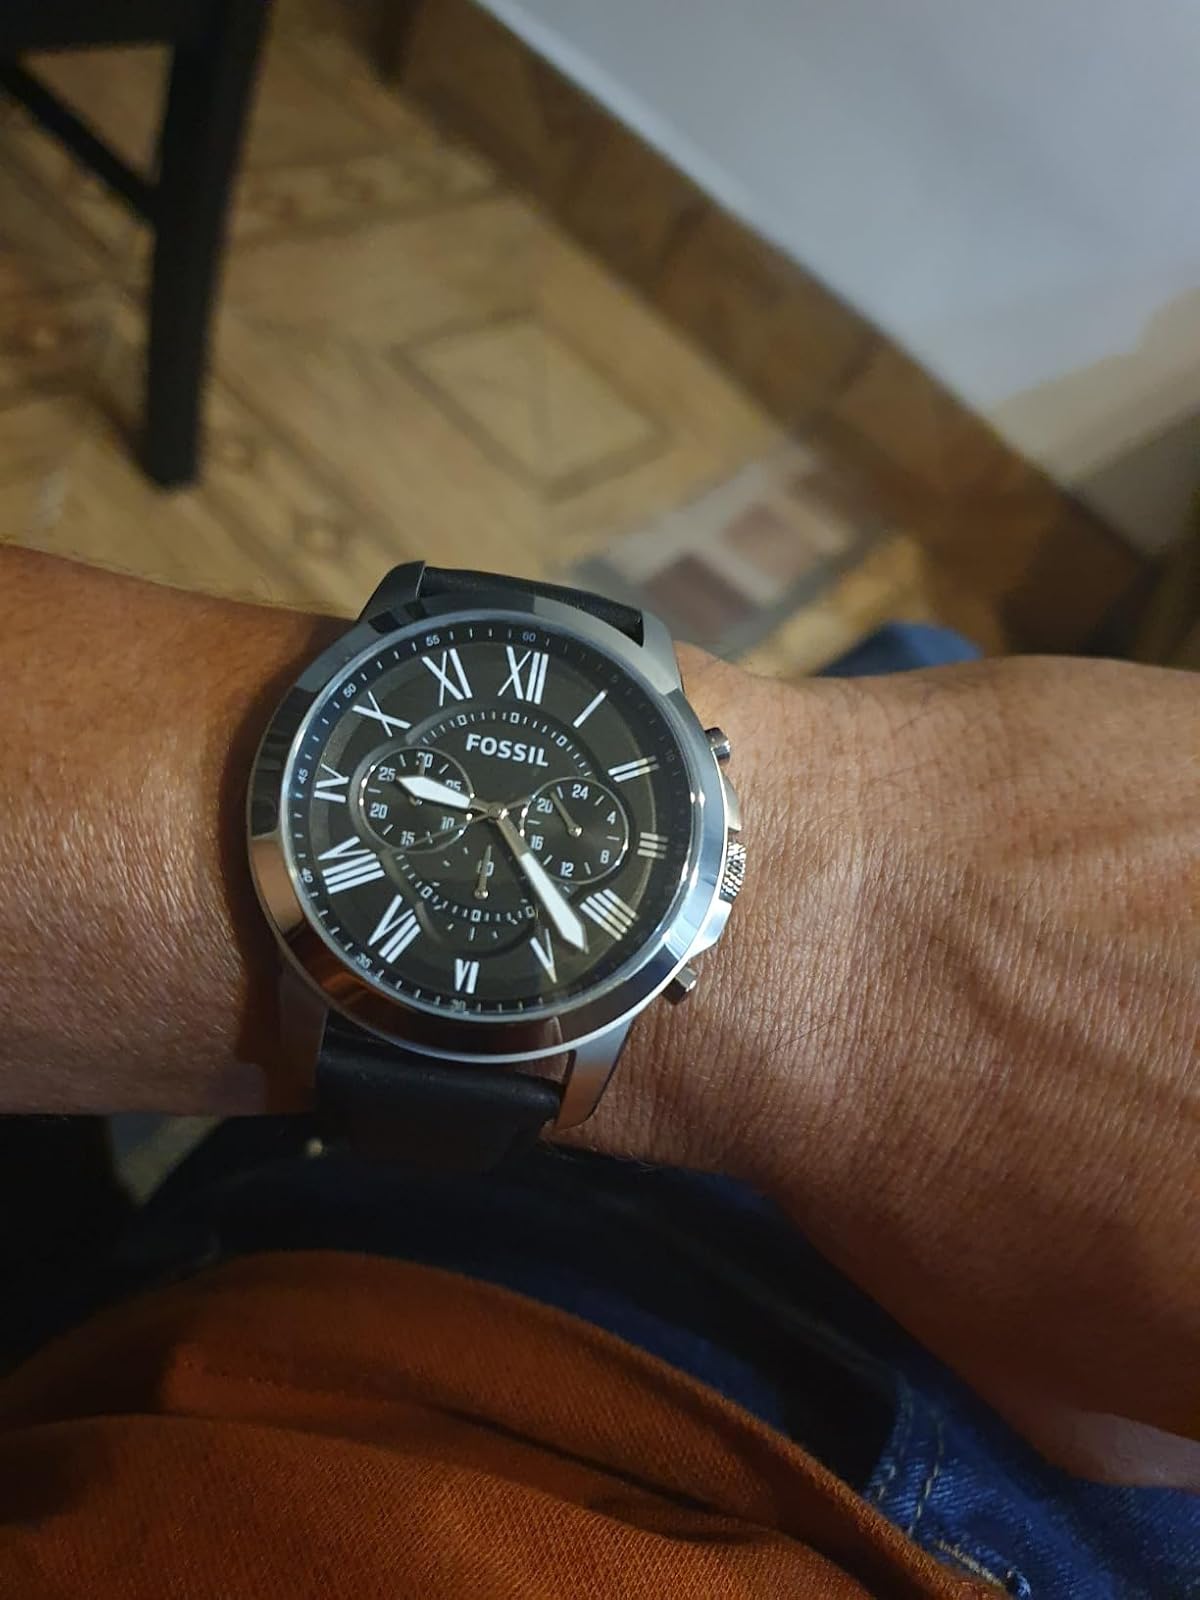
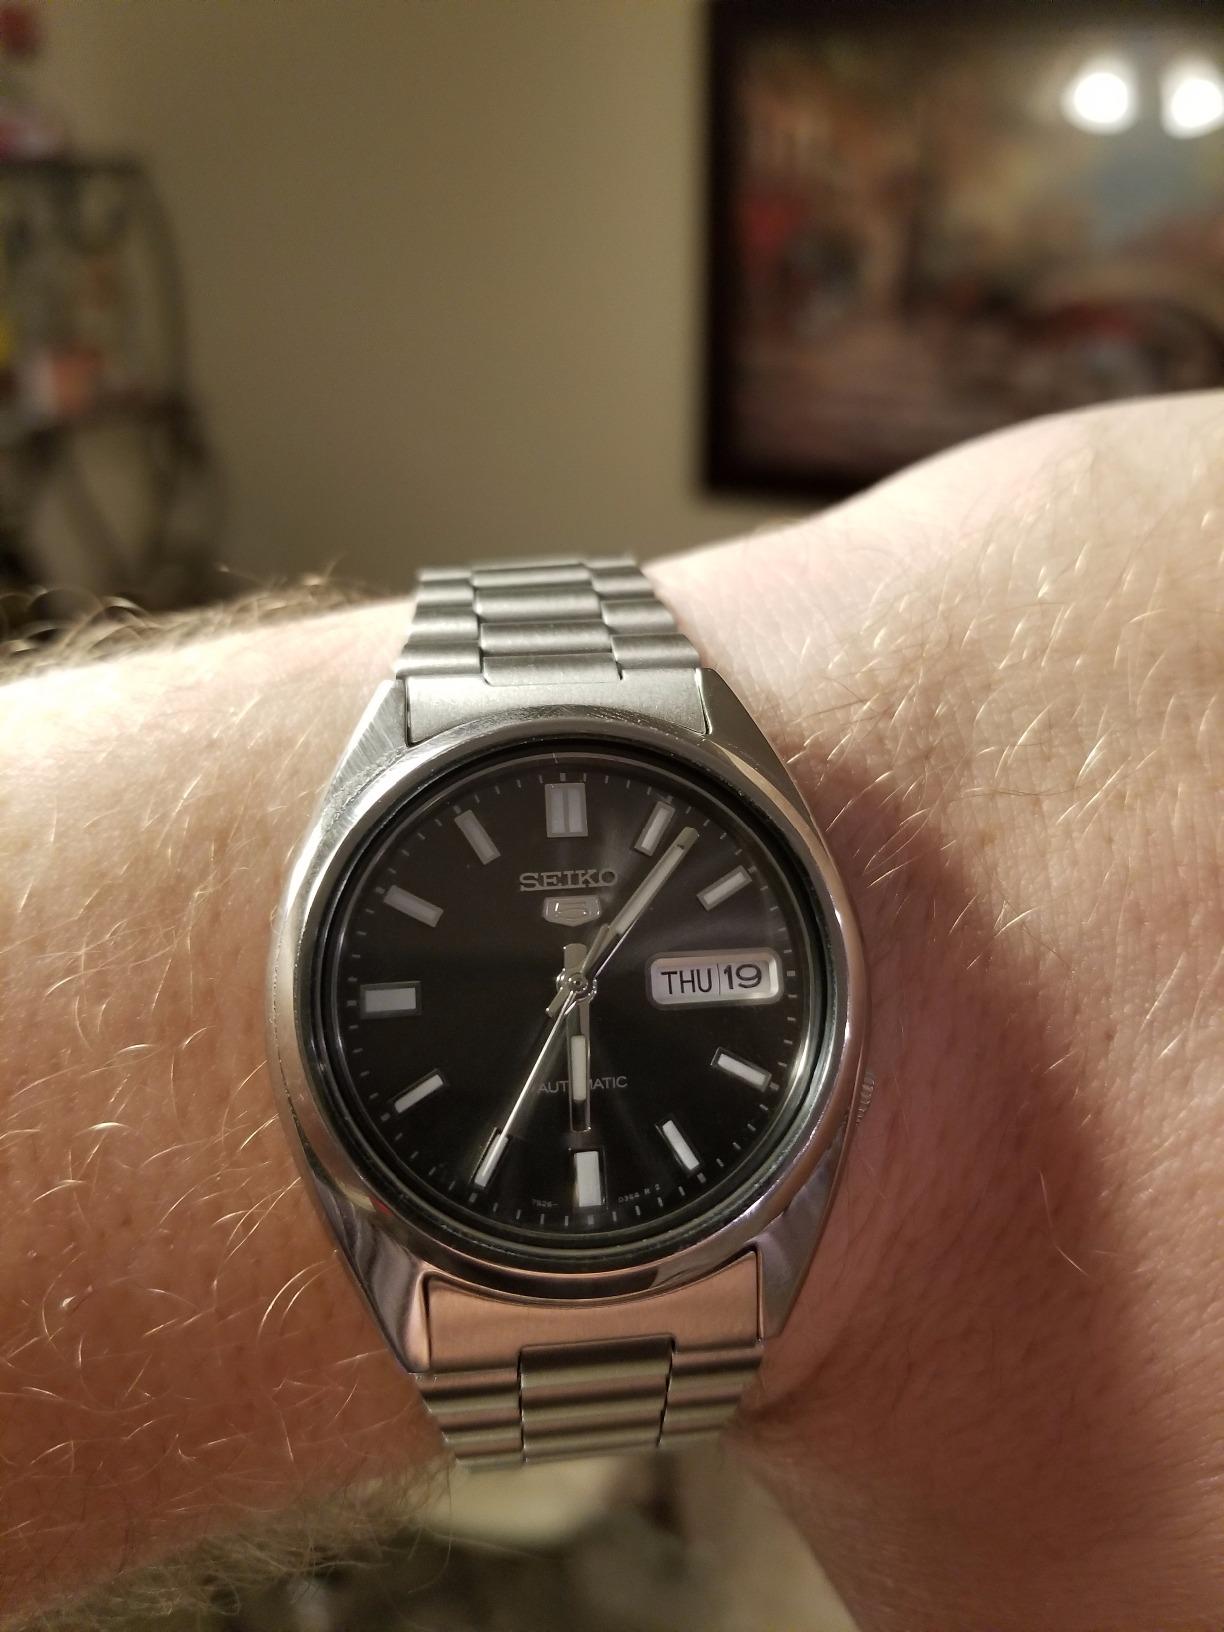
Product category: accessories_watch
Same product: no